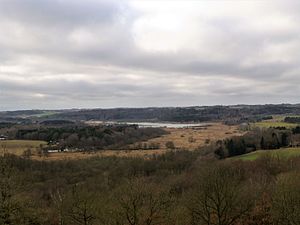
Store Troldhøj
Sminge Sø set fra Store Troldhøj
Store Troldhøj er en kegleformet bakke i Gjern Bakker, Silkeborg Kommune, markant beliggende i trekanten mellem sammenløbet af Gjern Å og Gudenåen i Sminge Sø, et stærkt kuperet landskab. Store Troldhøj ligger 75 meter over havets overflade.